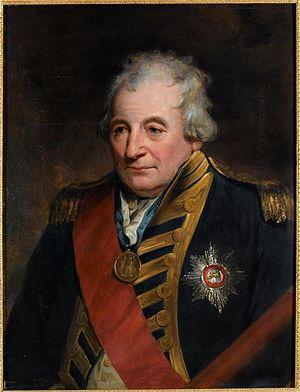
Amiral John Jervis, comte de Saint-Vincent (1735-1823)